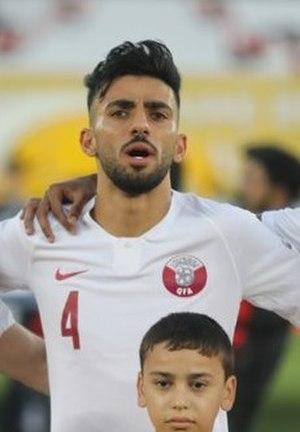
Tarek Salman, né le 5 décembre 1997 au Qatar, est un joueur de football international qatarien, qui évolue au poste de milieu défensif.